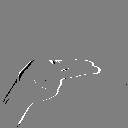
ASL letter: h